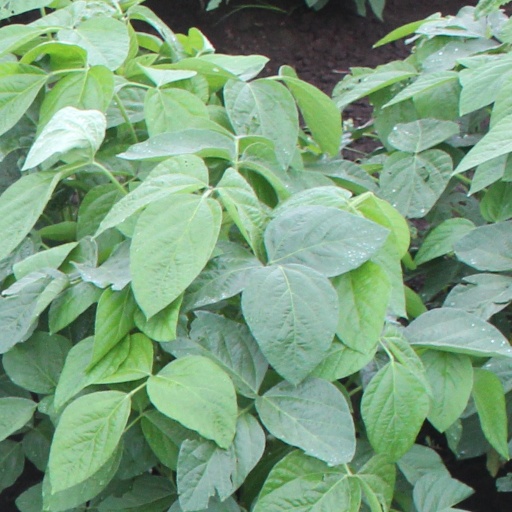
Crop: soybean